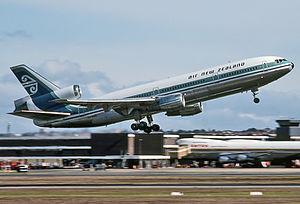
Air New Zealand Limited ou Air New Zealand est la principale compagnie aérienne de Nouvelle-Zélande. Elle a comme plateforme de correspondance l'aéroport international d'Auckland.